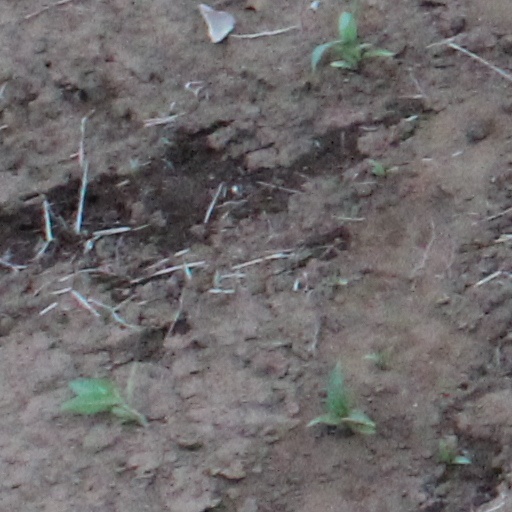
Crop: wheat